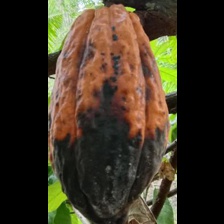
Label: phytophthora